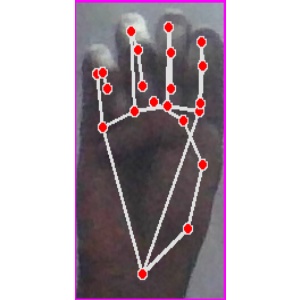
अक्षर: म